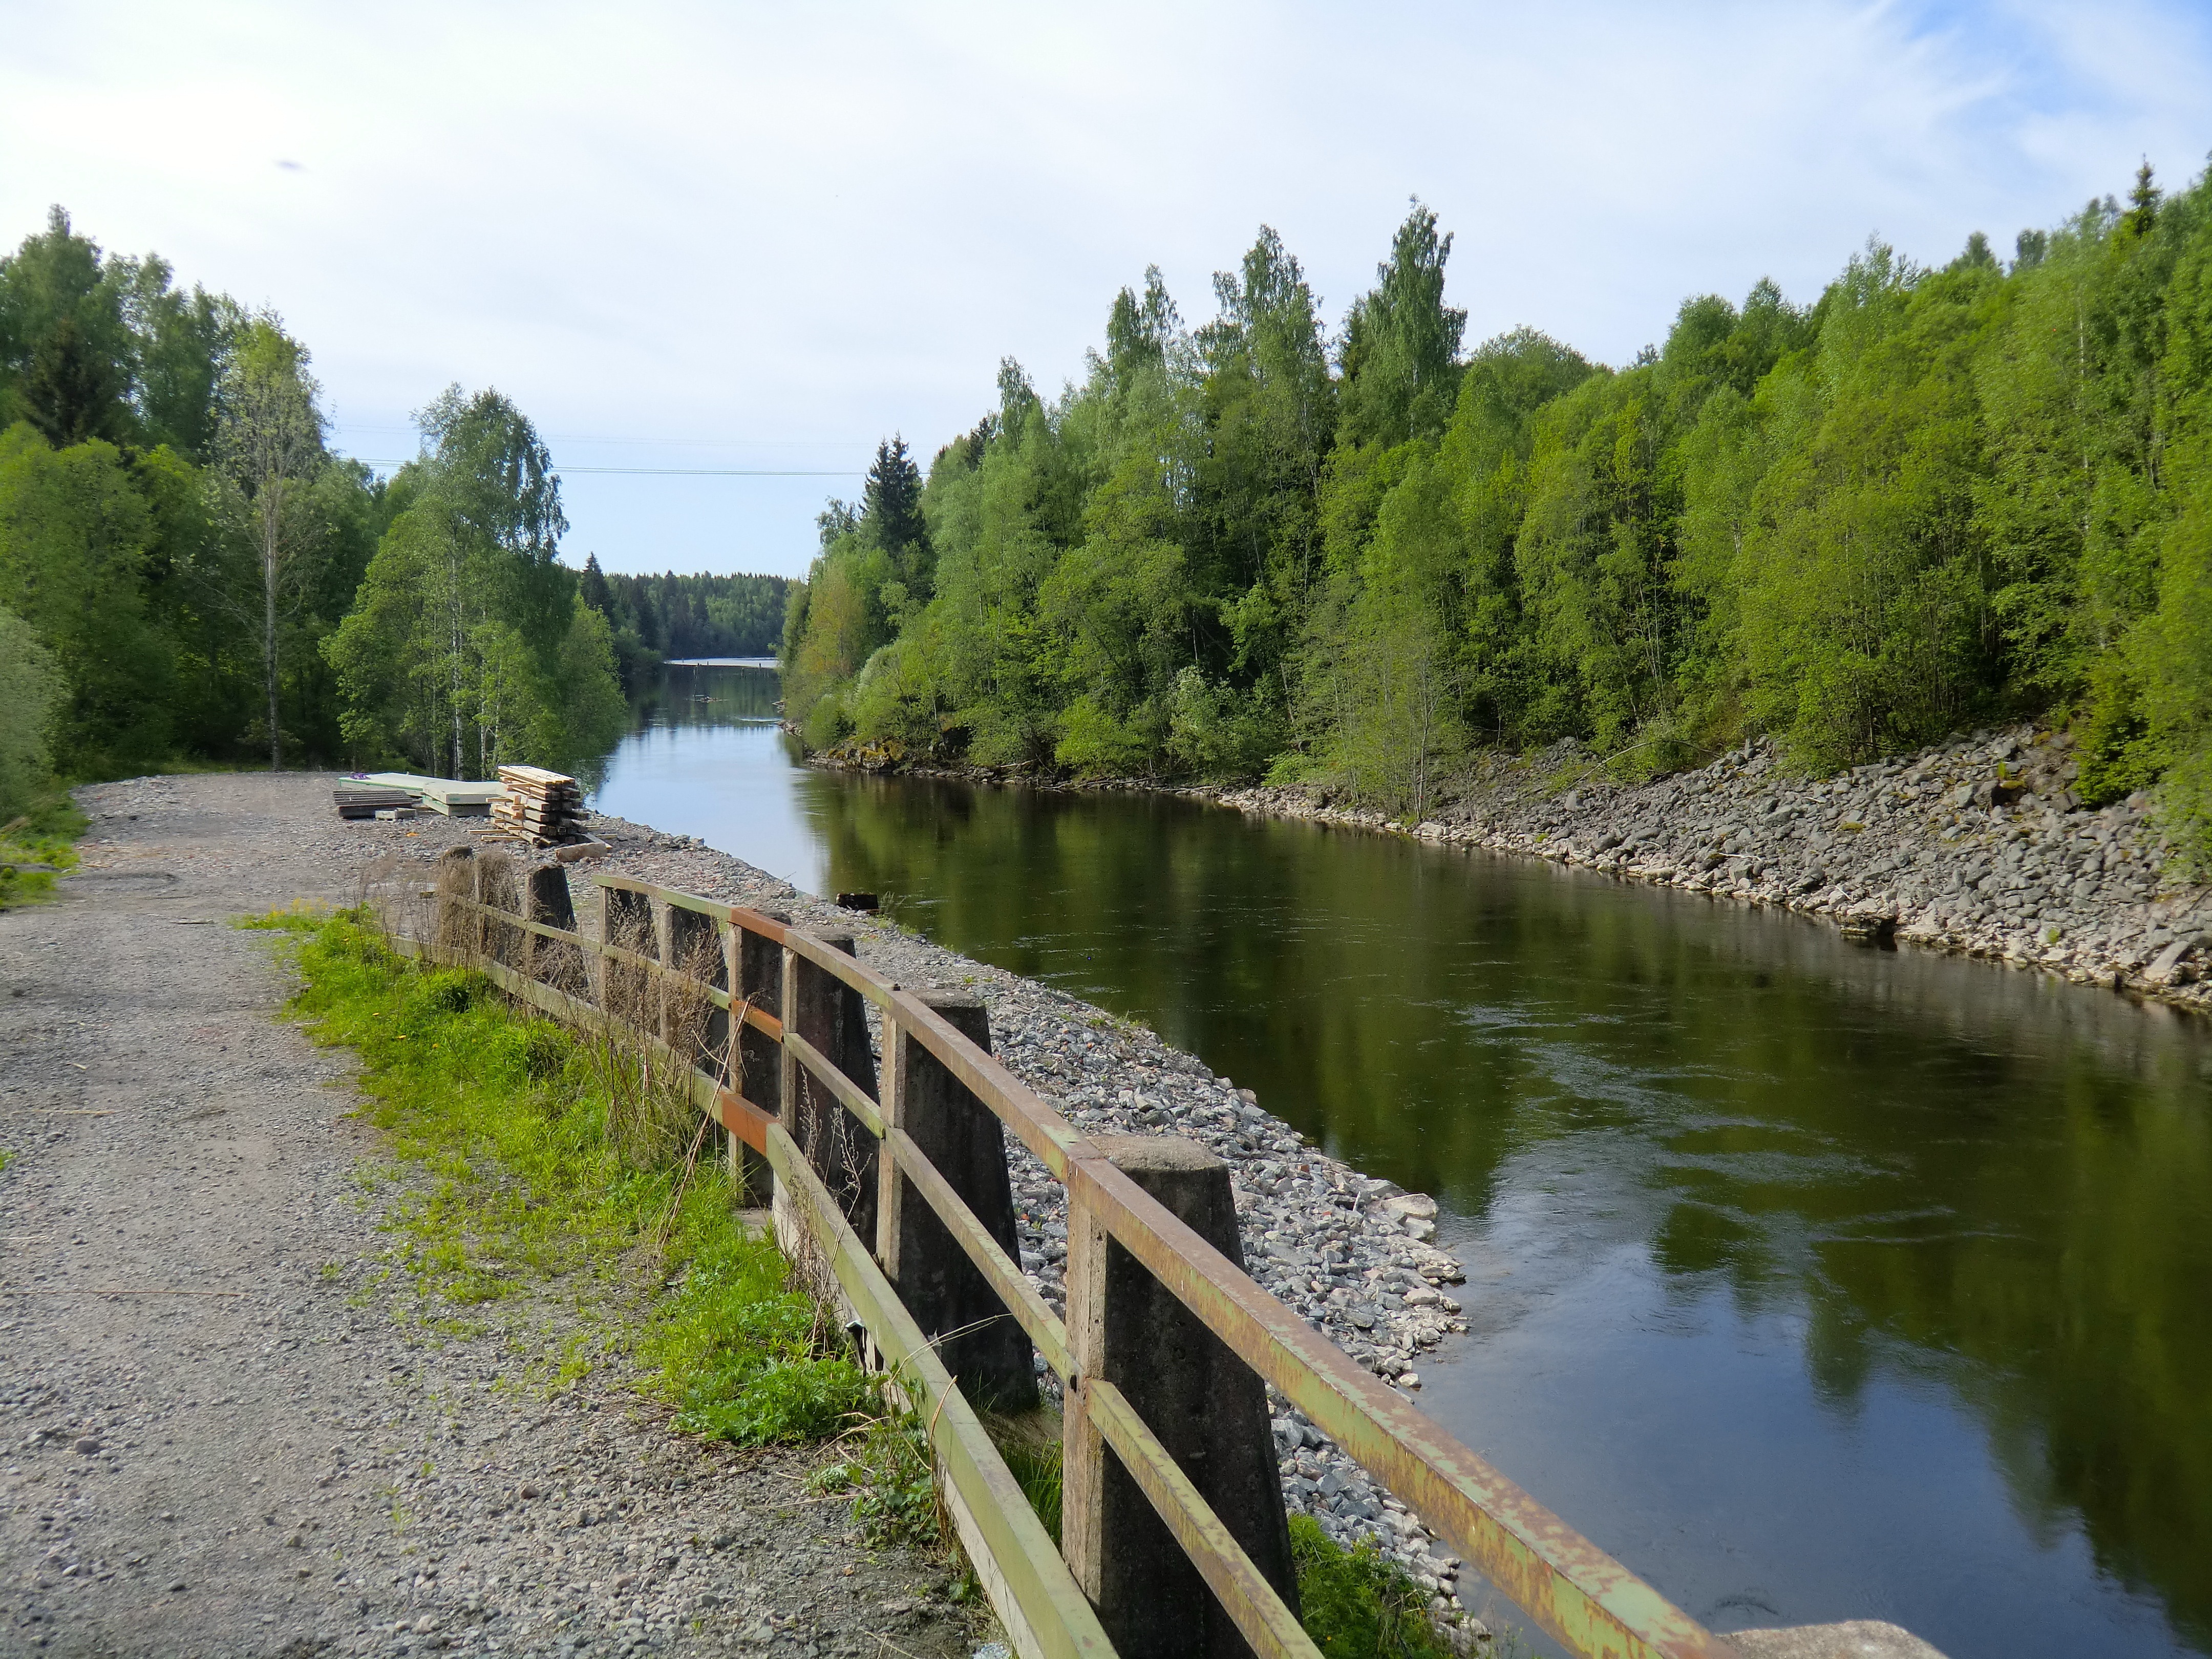
water, nature, forest, fence, sky, bridge, countryside, lake, river, canal, country, summer, pond, stream, spring, scenic, reservoir, waterway, body of water, trees, woods, outside, clouds, bank, sweden, wooden, reflections, channel, loch, watercourse, landform